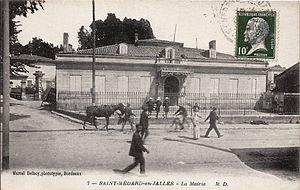
La mairie avant sa transformation en 1934.
Saint-Médard-en-Jalles est une commune du Sud-Ouest de la France, située dans le département de la Gironde, en région Nouvelle-Aquitaine.